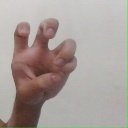
अक्षर: छ